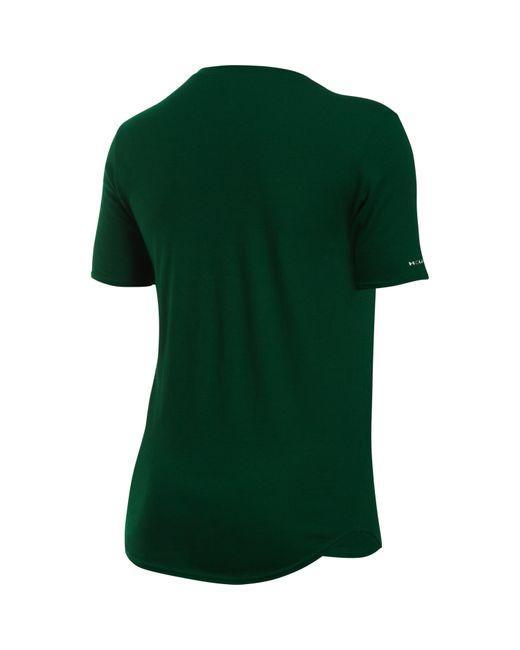
Grünes Essential Legend Performance-T-Shirt für Herren